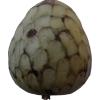
Label: cherimoya